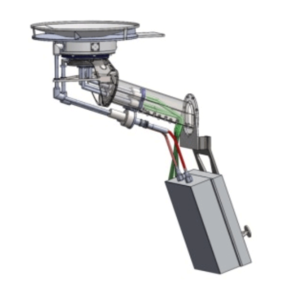
Parker Solar Probe Diagram instrument SWEAP-SPC
La sonde solaire Parker ou PSP, antérieurement NASA Solar Probe puis Solar Probe Plus, est un observatoire solaire spatial développé par l'agence spatiale américaine, la NASA, dont le lancement a eu lieu le 12 août 2018. Son objectif est d'étudier la couronne solaire, partie extérieure de l'atmosphère du Soleil qui s'étend jusqu'à plusieurs millions de kilomètres de l'astre. L'échauffement de la couronne solaire et l'accélération du vent solaire qui en émane sont deux phénomènes découverts au milieu du XXᵉ siècle qui résultent de processus aujourd'hui mal compris. Pour résoudre ces énigmes, Parker Solar Probe va étudier la région inexplorée de l'espace située à moins de 0,3 unité astronomique du Soleil. Durant la phase de recueil des données qui doit durer de 2018 à 2025, l'observatoire solaire circule sur une orbite de faible inclinaison orbitale dont le périhélie se trouve près du Soleil et l'aphélie se situe au niveau de l'orbite de Vénus. L'assistance gravitationnelle de cette planète est utilisée pour réduire progressivement le périhélie. L'observatoire spatial doit effectuer 24 passages à moins de 0,17 UA dont trois à moins de 0,045 UA.